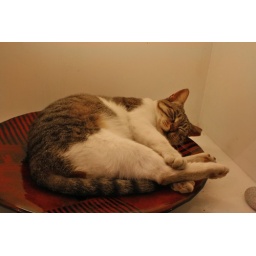
cat sleeping in an antique store, Athens, Greece